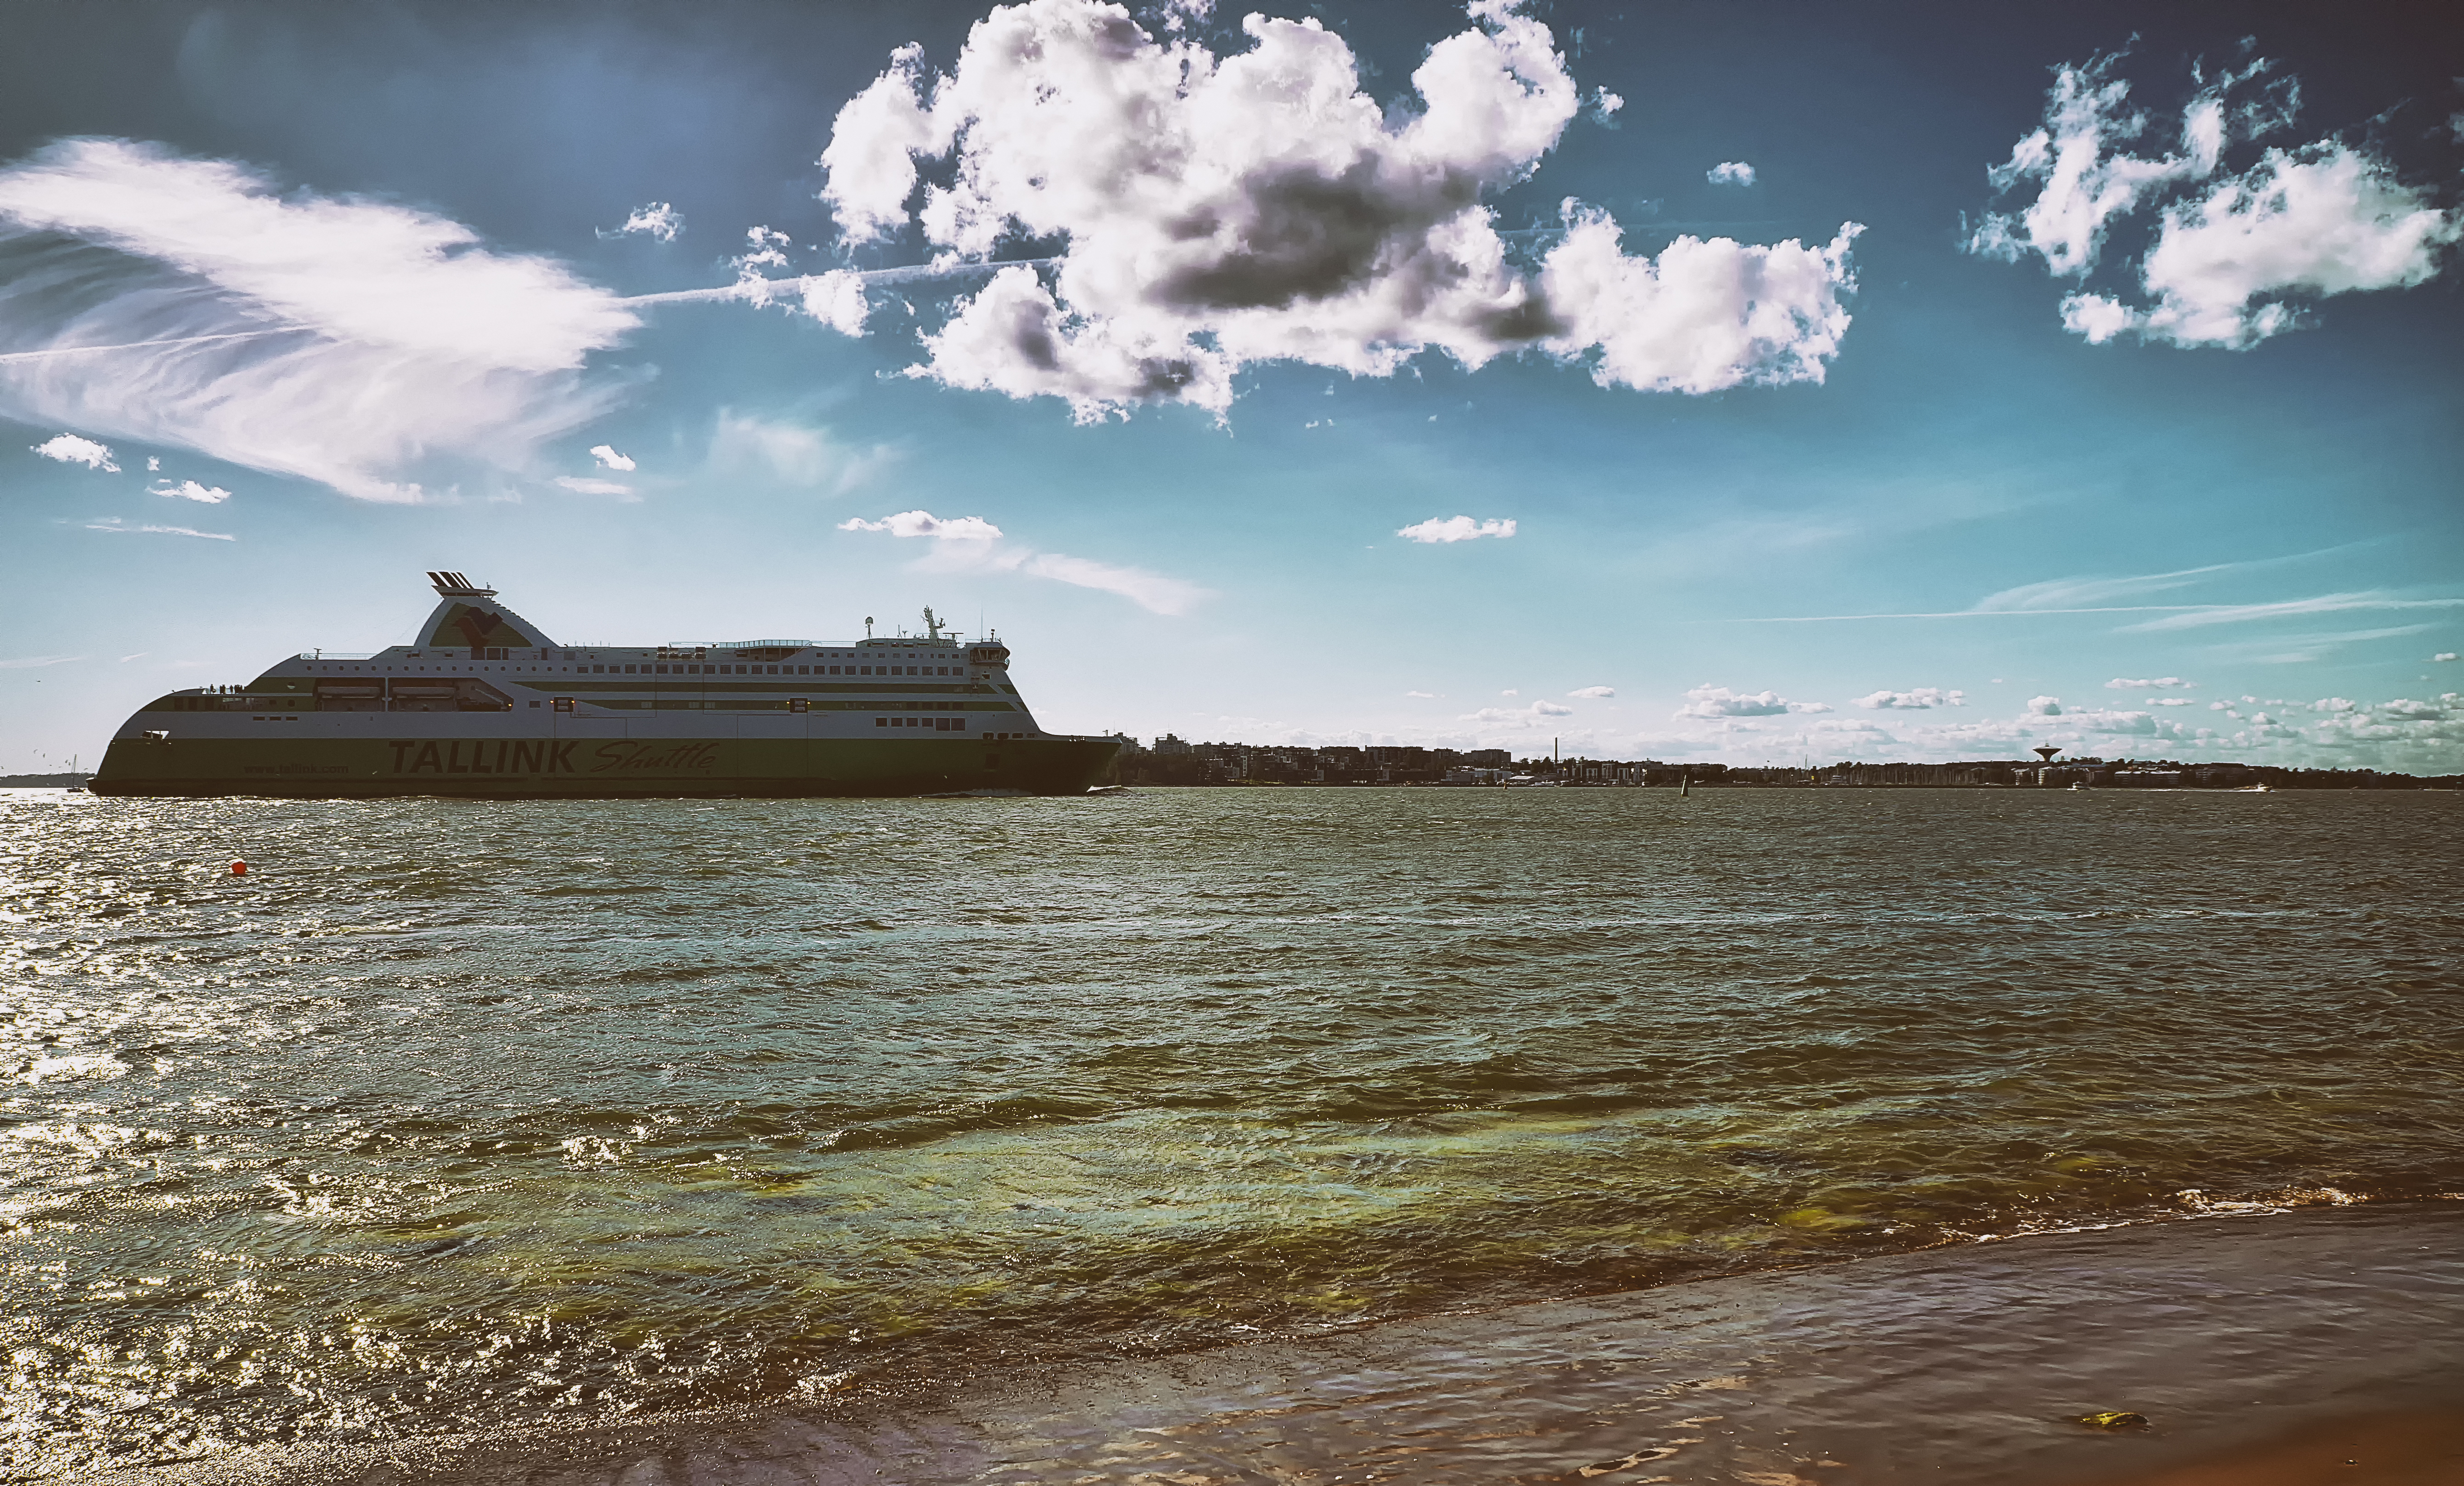
nature, sky, sea, cloud, shore, ocean, horizon, body of water, water, wave, coast, wind wave, beach, morning, vehicle, sunlight, reflection, bay, dusk, meteorological phenomenon